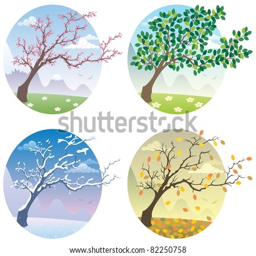
cartoon illustration of tree during the seasons .